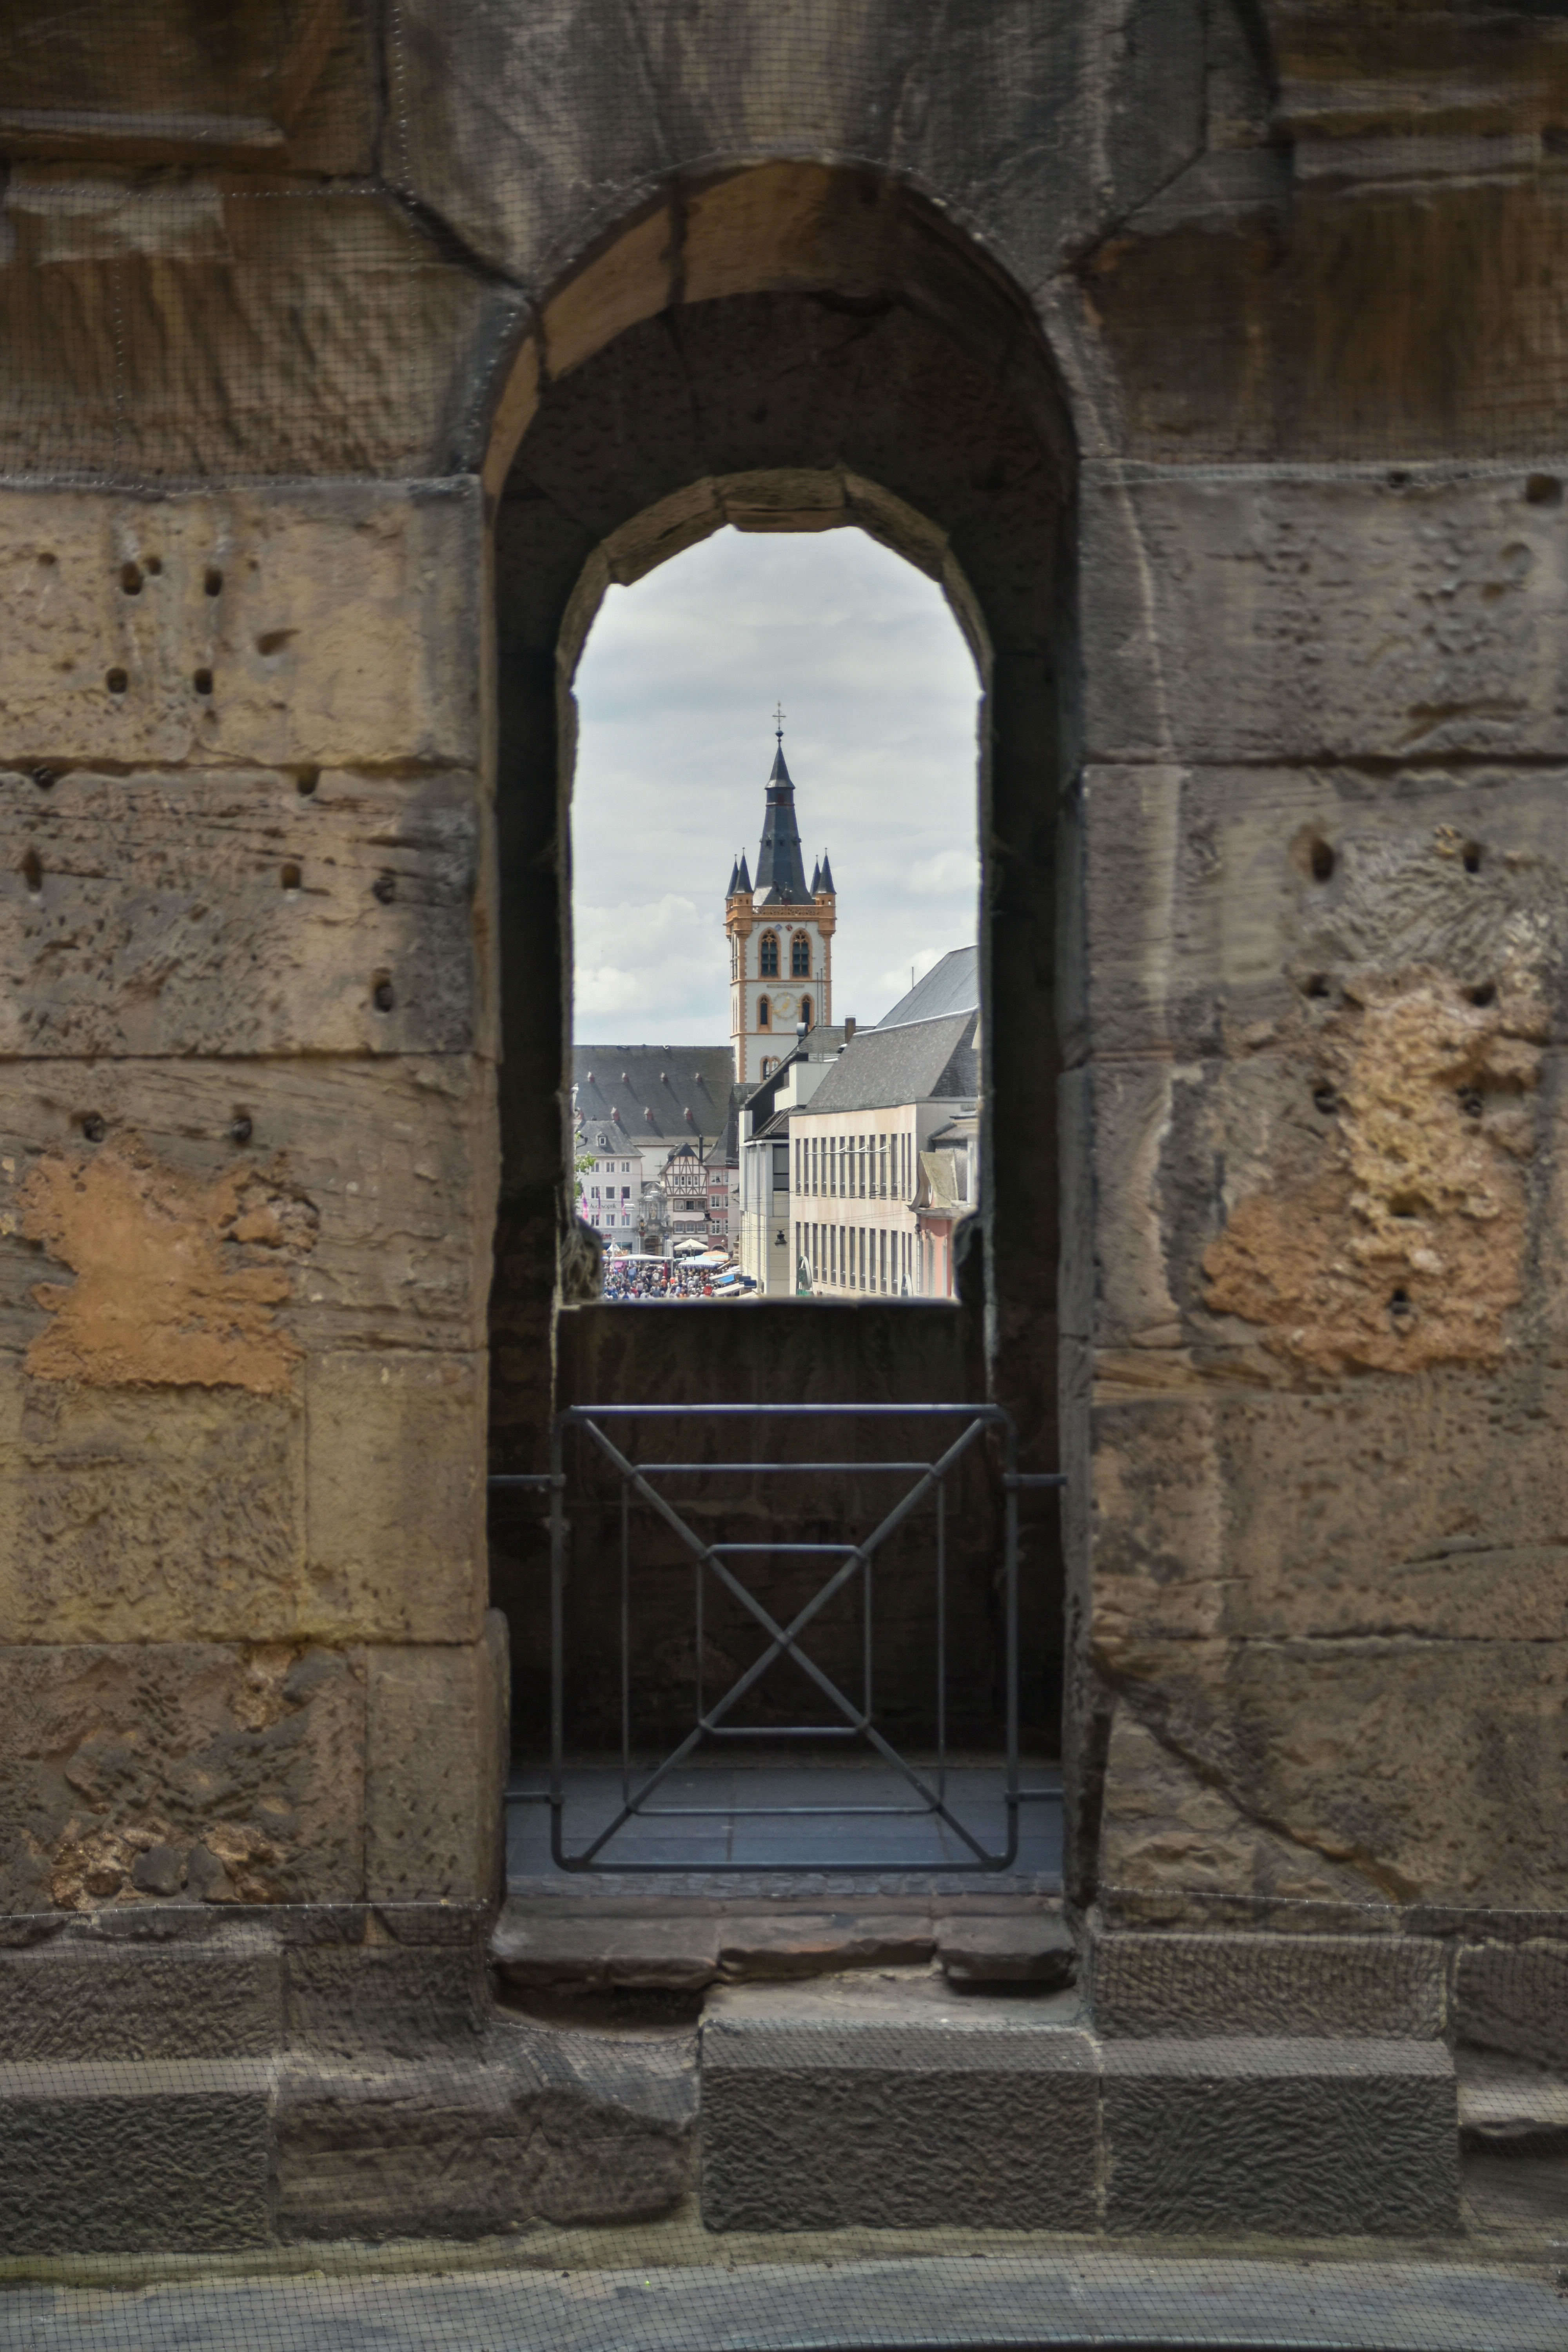
architecture, window, view, building, arch, column, facade, church, chapel, place of worship, temple, ruins, monastery, outlook, historically, trier, porta nigra, ancient history